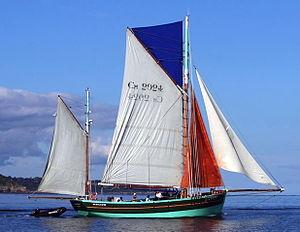
La Nébuleuse est un ancien dundee thonier construit au chantier naval Le Hir & Péron de Camaret.
Le label « Bateau d'intérêt patrimonial » est décerné en France, par une commission de l'association "Patrimoine maritime et fluvial". Des arrêtés ministériels portent labellisation et exonération du droit annuel de francisation et de navigation des bateaux d’intérêt patrimonial.